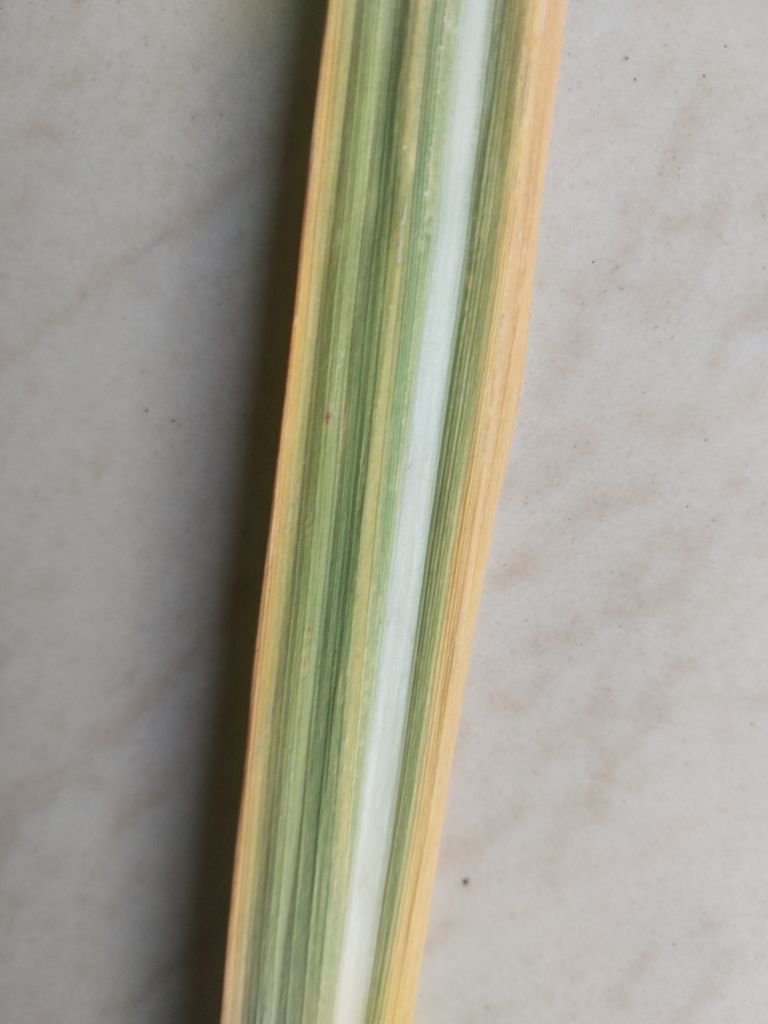
Label: Yellow Leaf